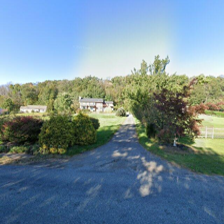
Label: streetView